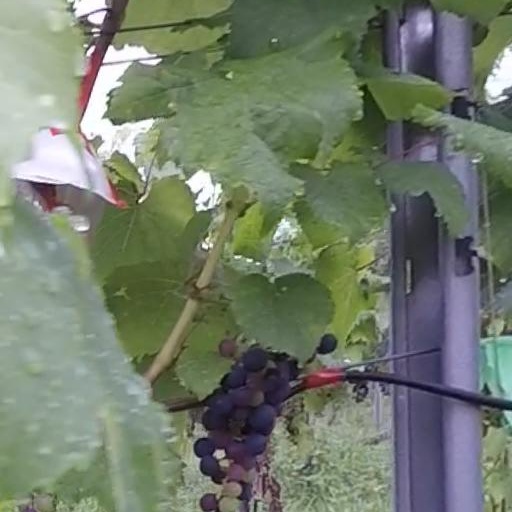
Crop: grape